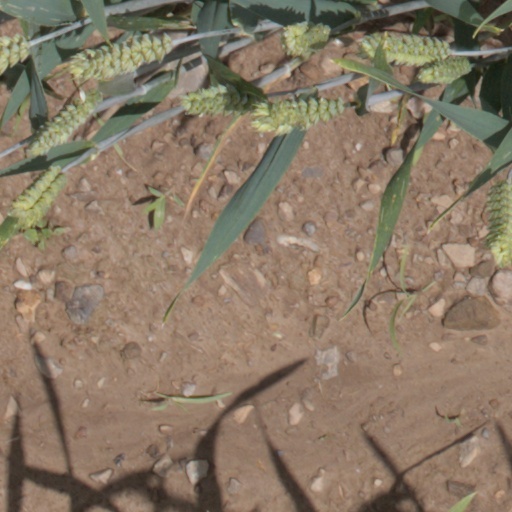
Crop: wheat